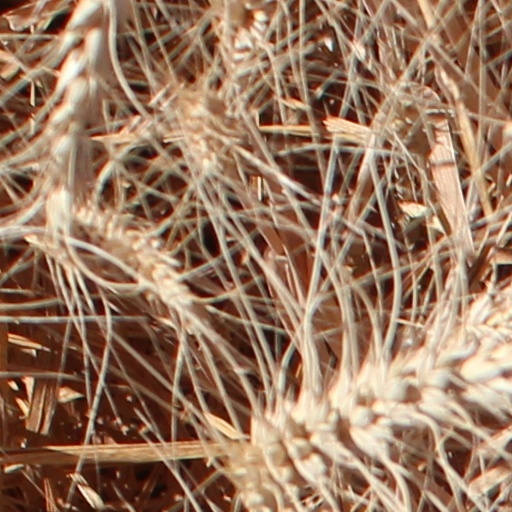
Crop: wheat